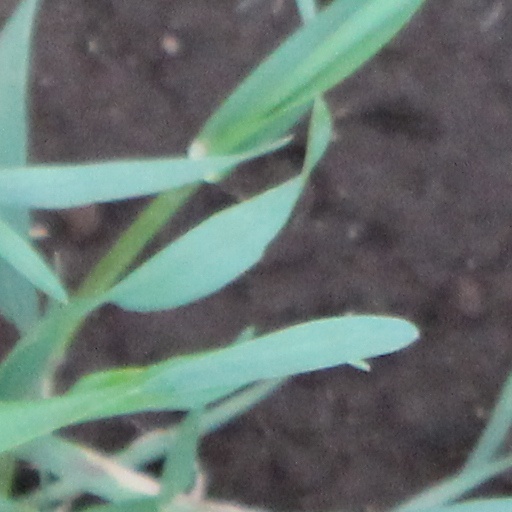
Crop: wheat